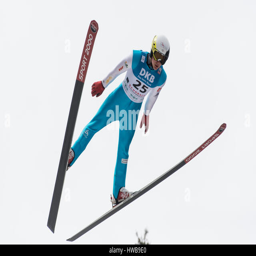
person in action during the men 's final jump on the large hill at sport